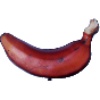
Label: red_banana